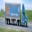
Label: truck